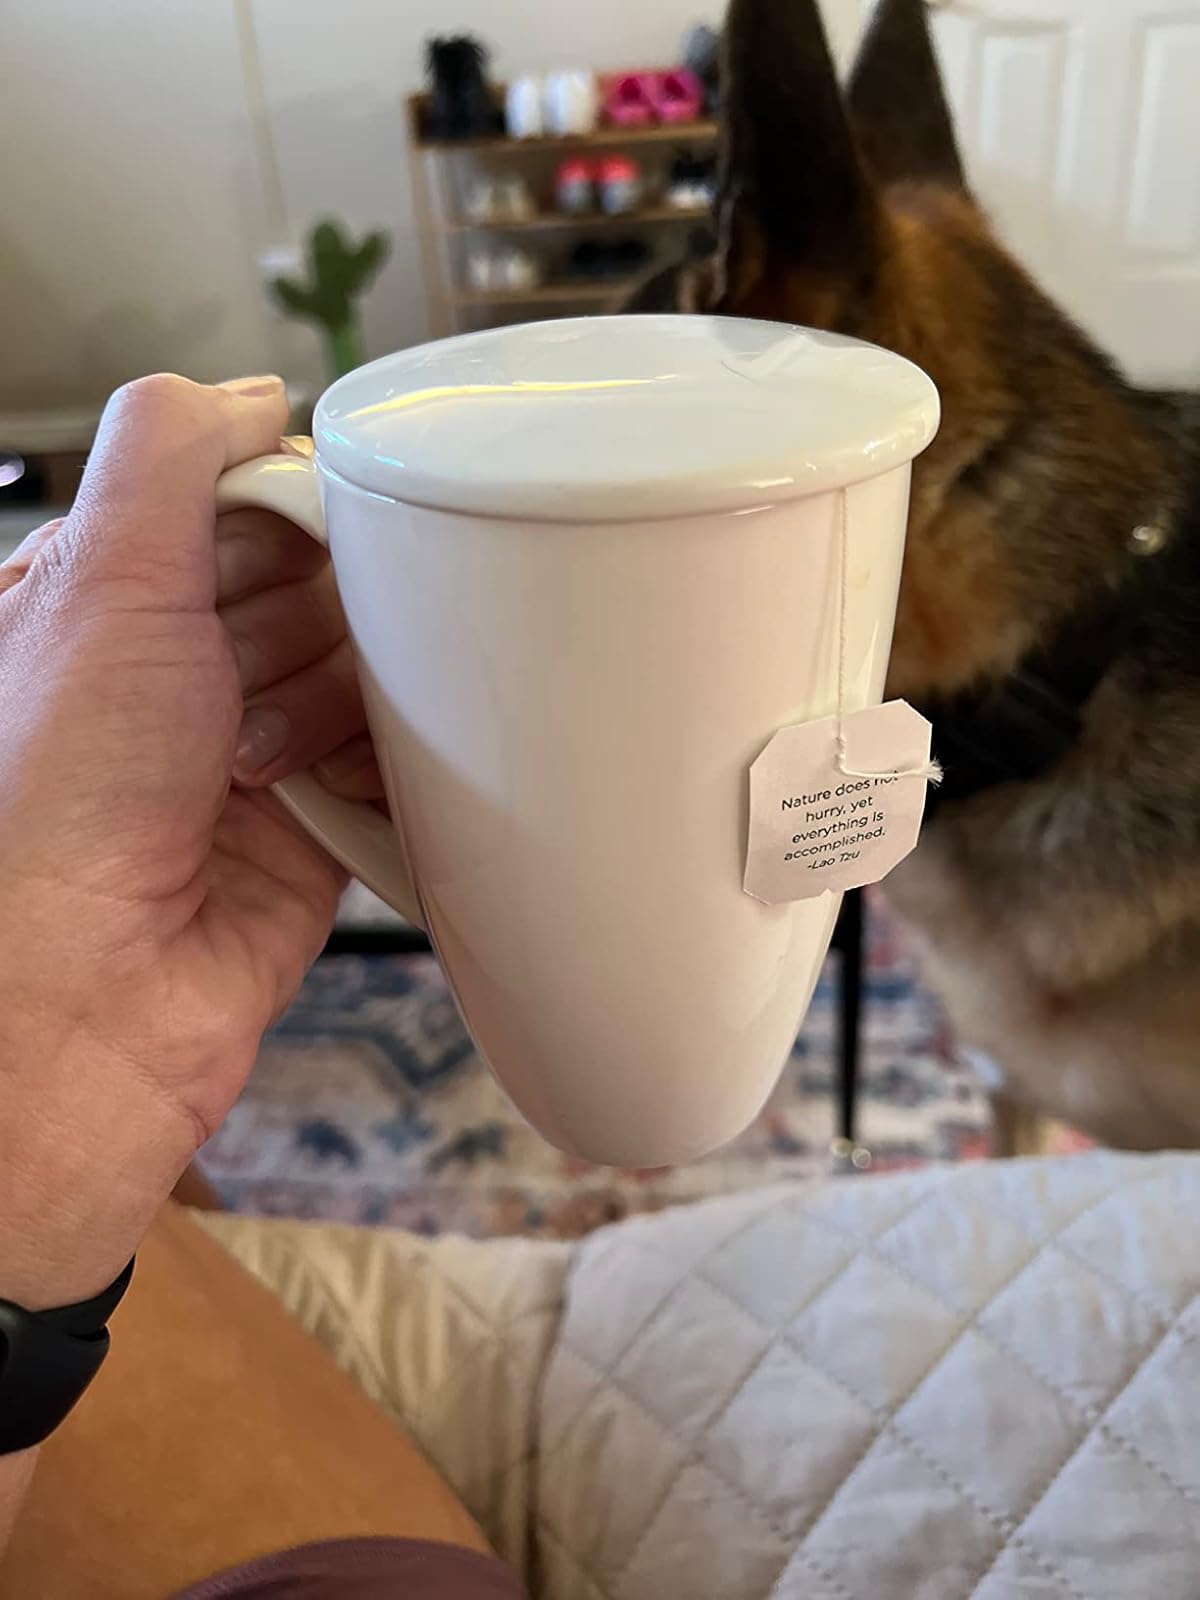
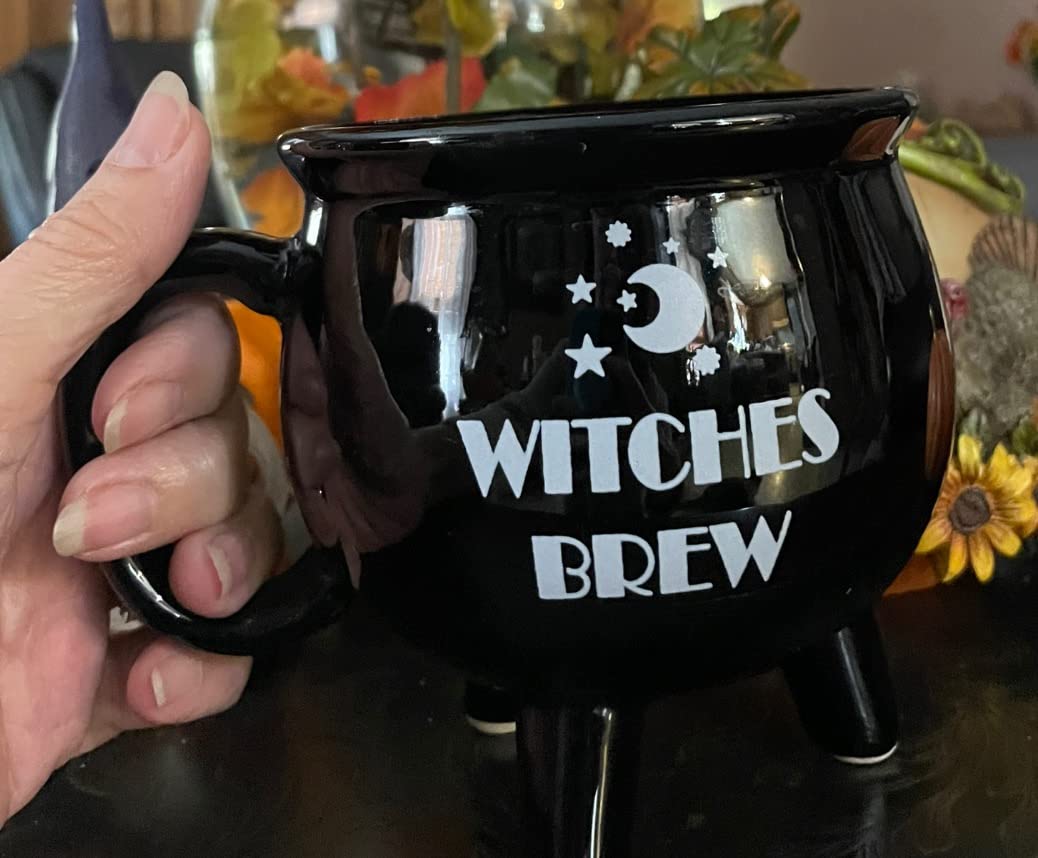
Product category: items_mug
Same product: no